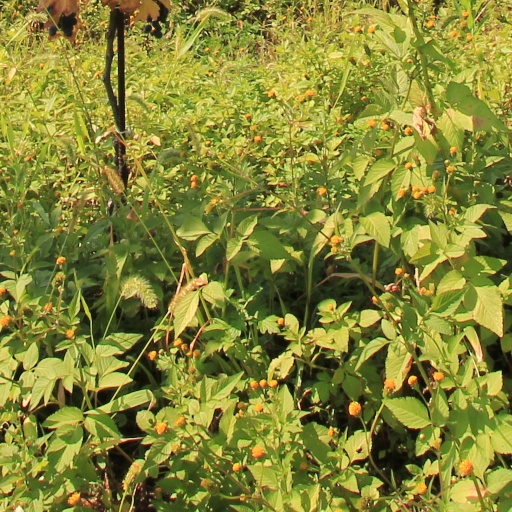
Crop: grape